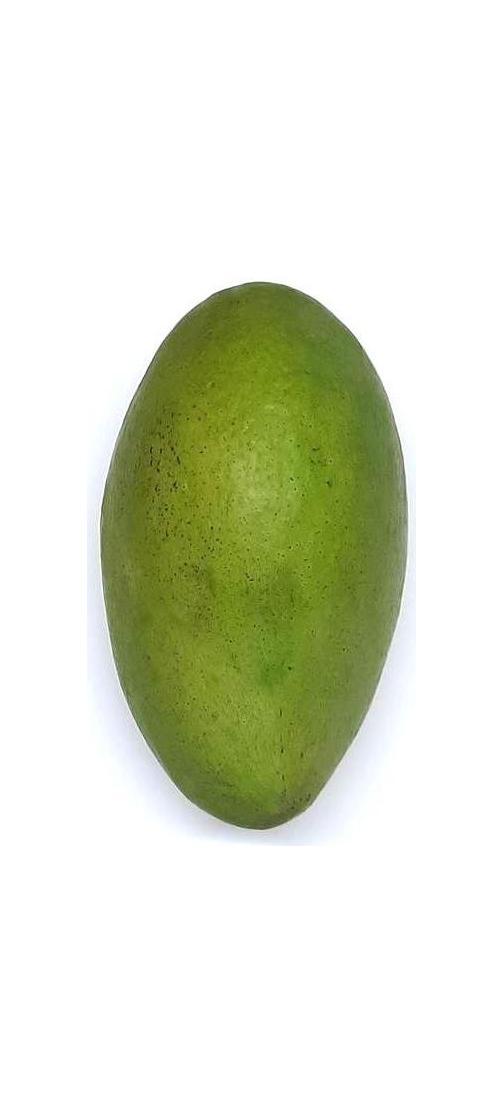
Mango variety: Rupali